Brothers of Jesus

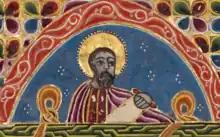
Eusebius of Caesarea, medieval Armenian manuscript from Isfahan, Persia

From the 2nd century onward the developing emphasis on ascetism and celibacy as the superior form of Christian practice, together with an emphasis on the chastity of Mary, led to the idea that she had been a virgin not only before, but during and after, the birth of Christ. There is no direct biblical basis for this idea, which in its earliest assertion appears in the mid-2nd century Protoevangelium of James; this depicts Mary as a life-long virgin, Joseph as an old man who marries her without physical desire, and the brothers of Jesus as Joseph's sons by an earlier marriage.